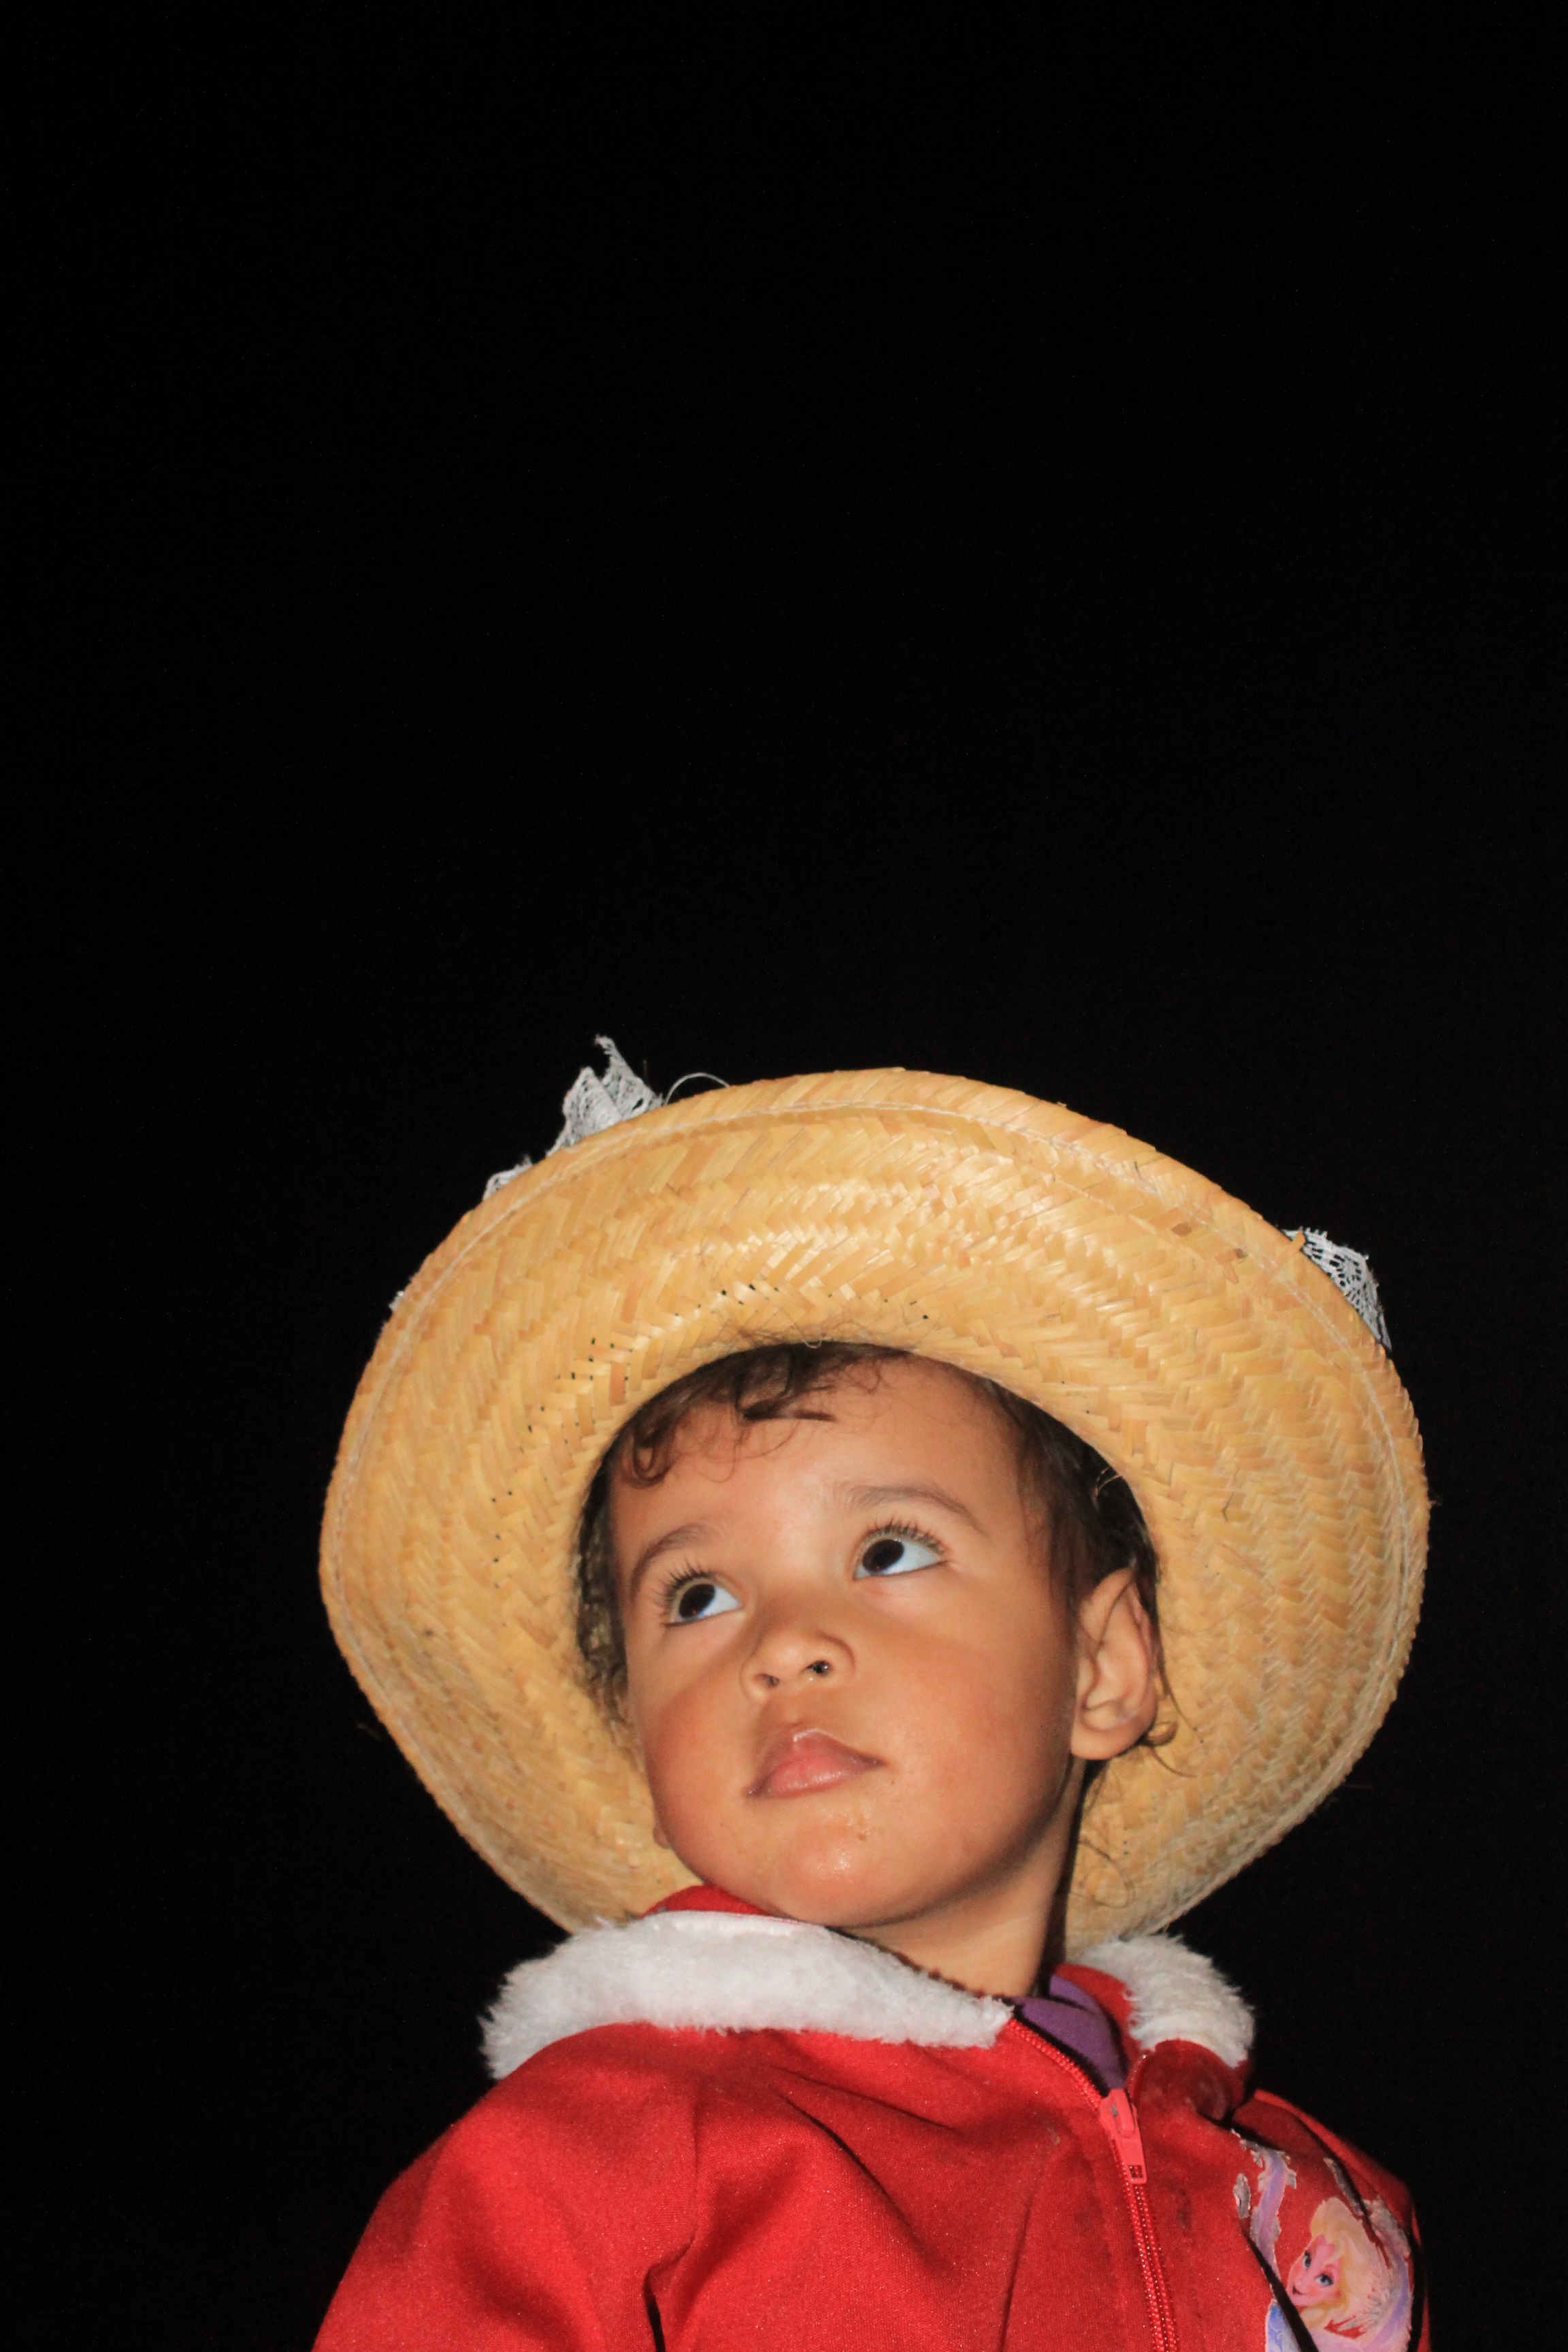
kid, portrait, child, hat, clothing, headgear, children, infant, toddler, cap, head, party